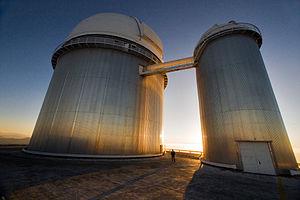
Le High Accuracy Radial velocity Planet Searcher, en français « Chercheur de planètes par vitesses radiales de haute précision », est un spectrographe échelle alimenté par fibres depuis le foyer Cassegrain du télescope de 3,6 mètres de l'ESO, à l'observatoire de La Silla au Chili. Il est destiné principalement à la recherche d'exoplanètes par la méthode des vitesses radiales. Depuis 2018, HARPS est également alimenté par le télescope solaire HELIOS pour observer le Soleil comme une étoile pendant la journée.